Thrissur

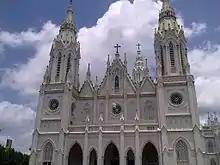
Asia's tallest church, the Our Lady of Dolours Syro-Malabar Catholic Basilica is situated in the middle of Thrissur city

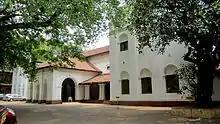
Kerala Sahitya Academy building in Thrissur

Thrissur is known as the Cultural Capital of Kerala, the city enjoys a thriving cultural tradition dating back to centuries. Thrissur Pooram, the largest pooram in Kerala, is sometimes referred to as 'the pooram of all poorams'. It is celebrated every year in the month of Medam (mid-April to mid-may) as per the Malayalam calendar. For thirty-six hours, the city plays host to a large gathering of people and elephants.